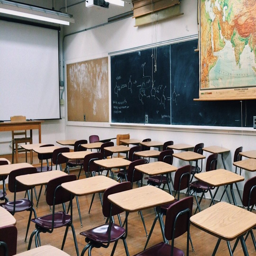
belief and the stress in education